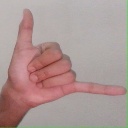
अक्षर: द